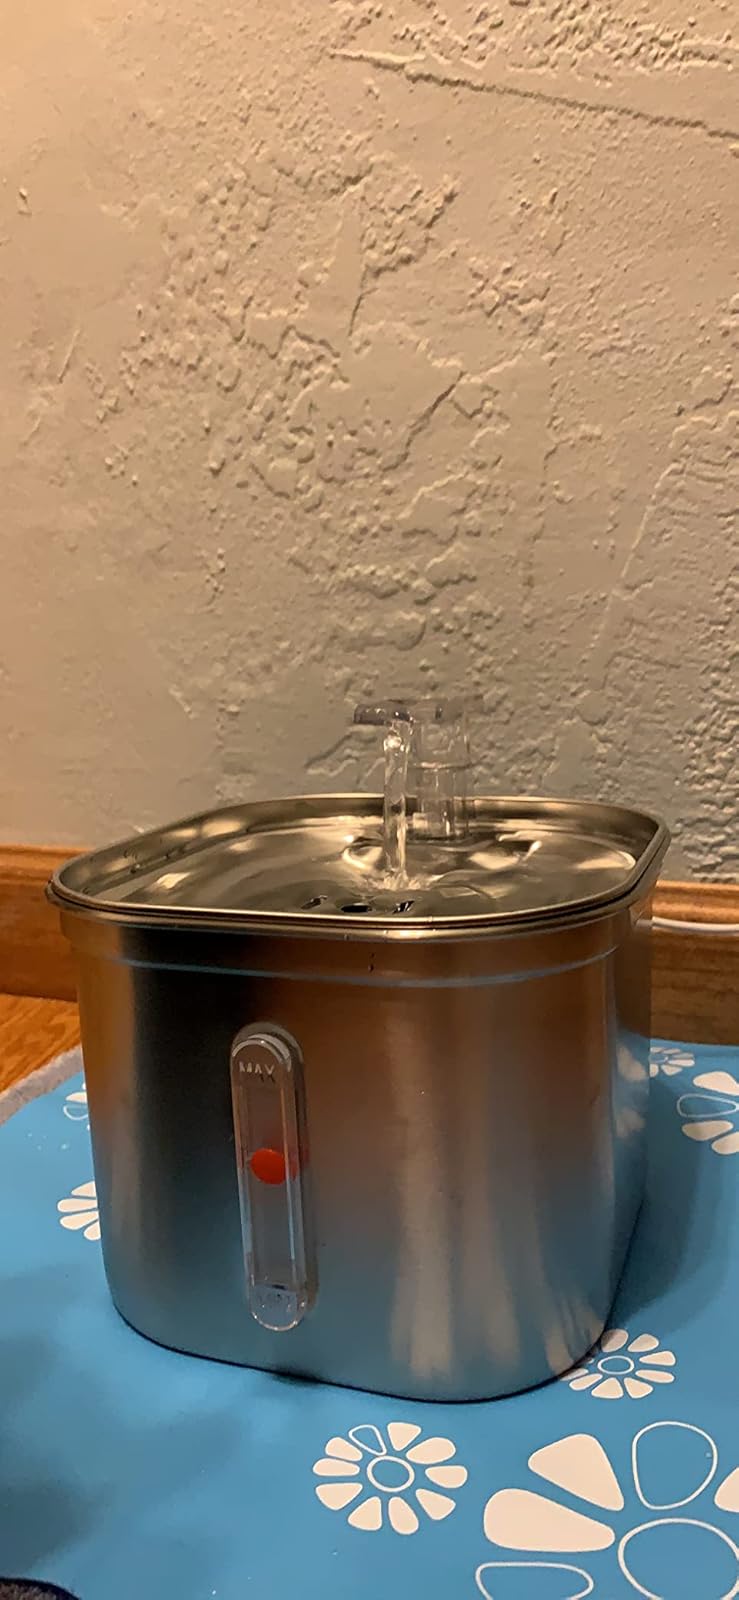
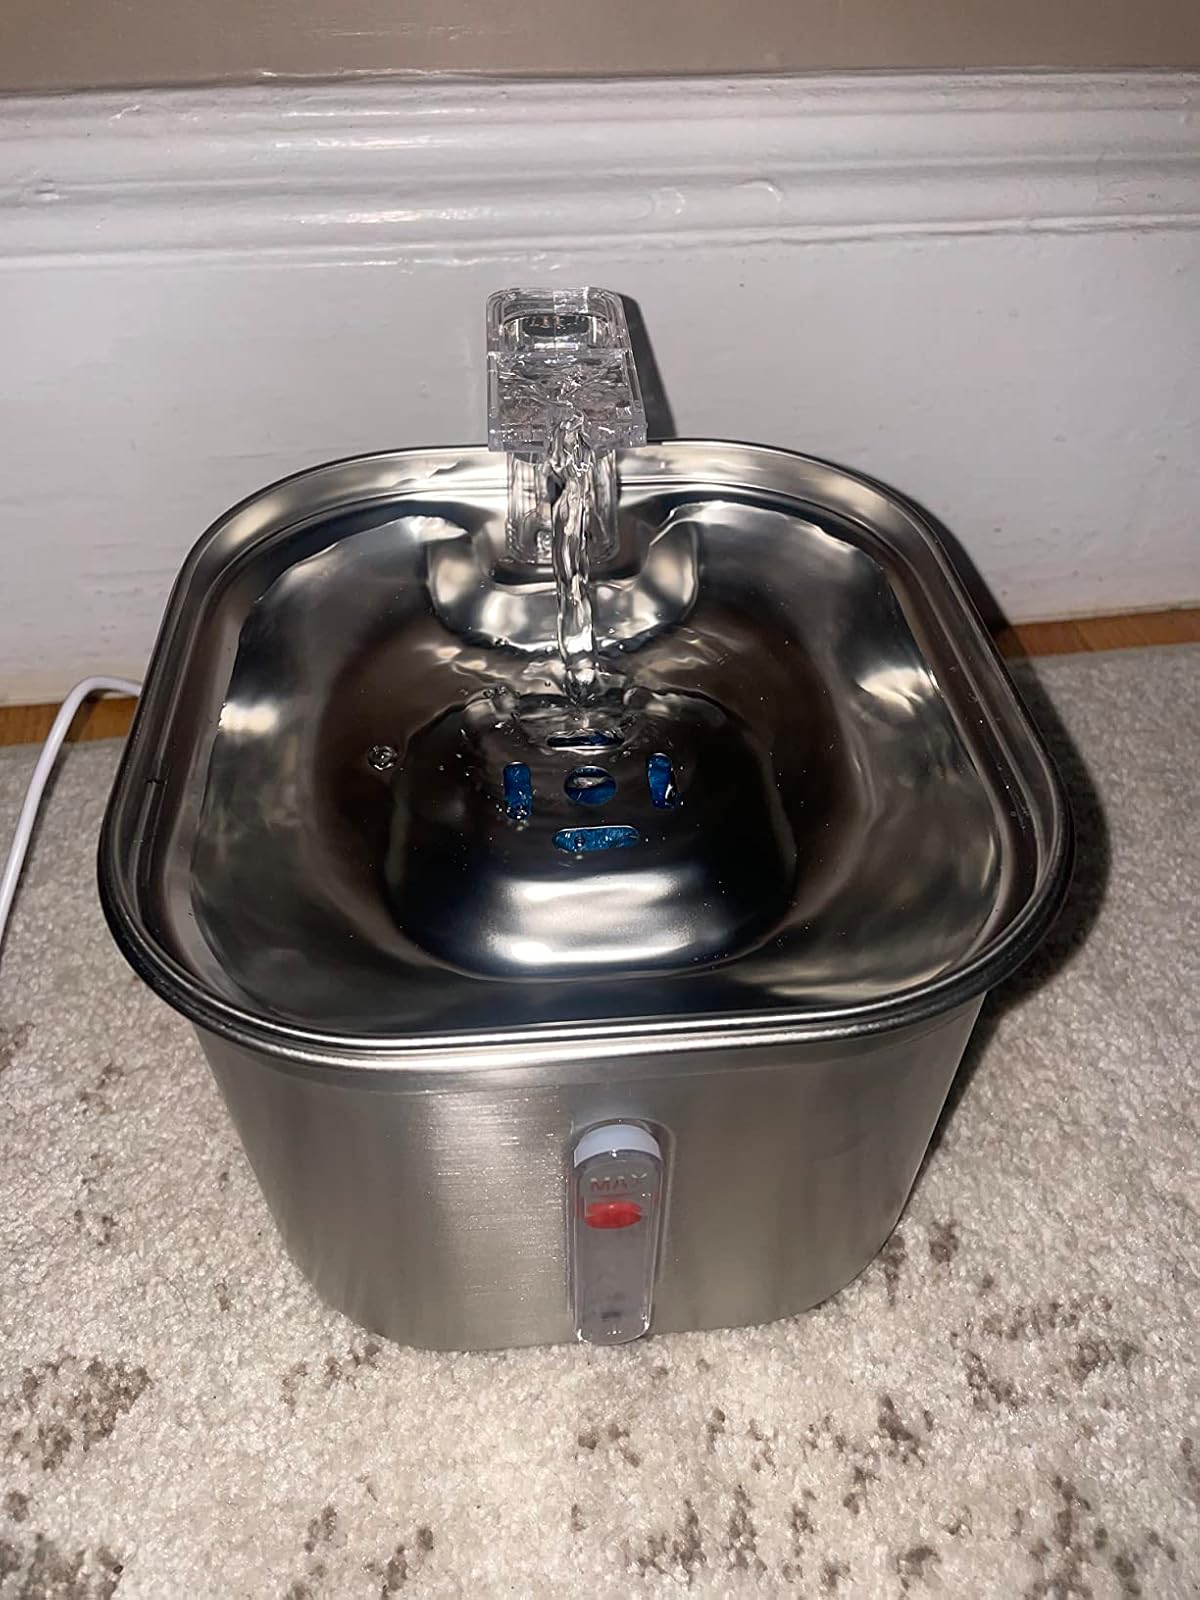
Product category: items_bowl
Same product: yes